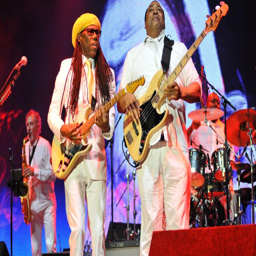
rhythm and blues artist headlines the main stage